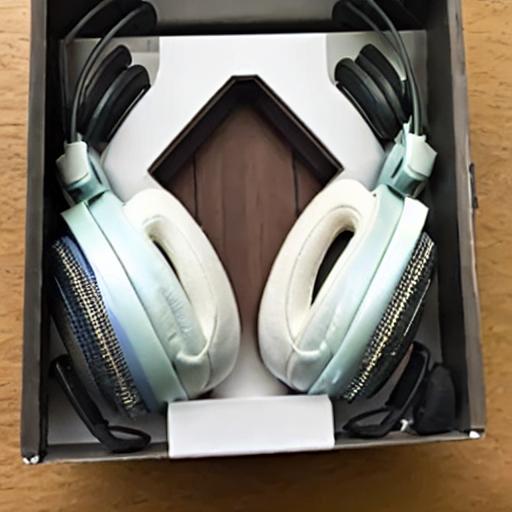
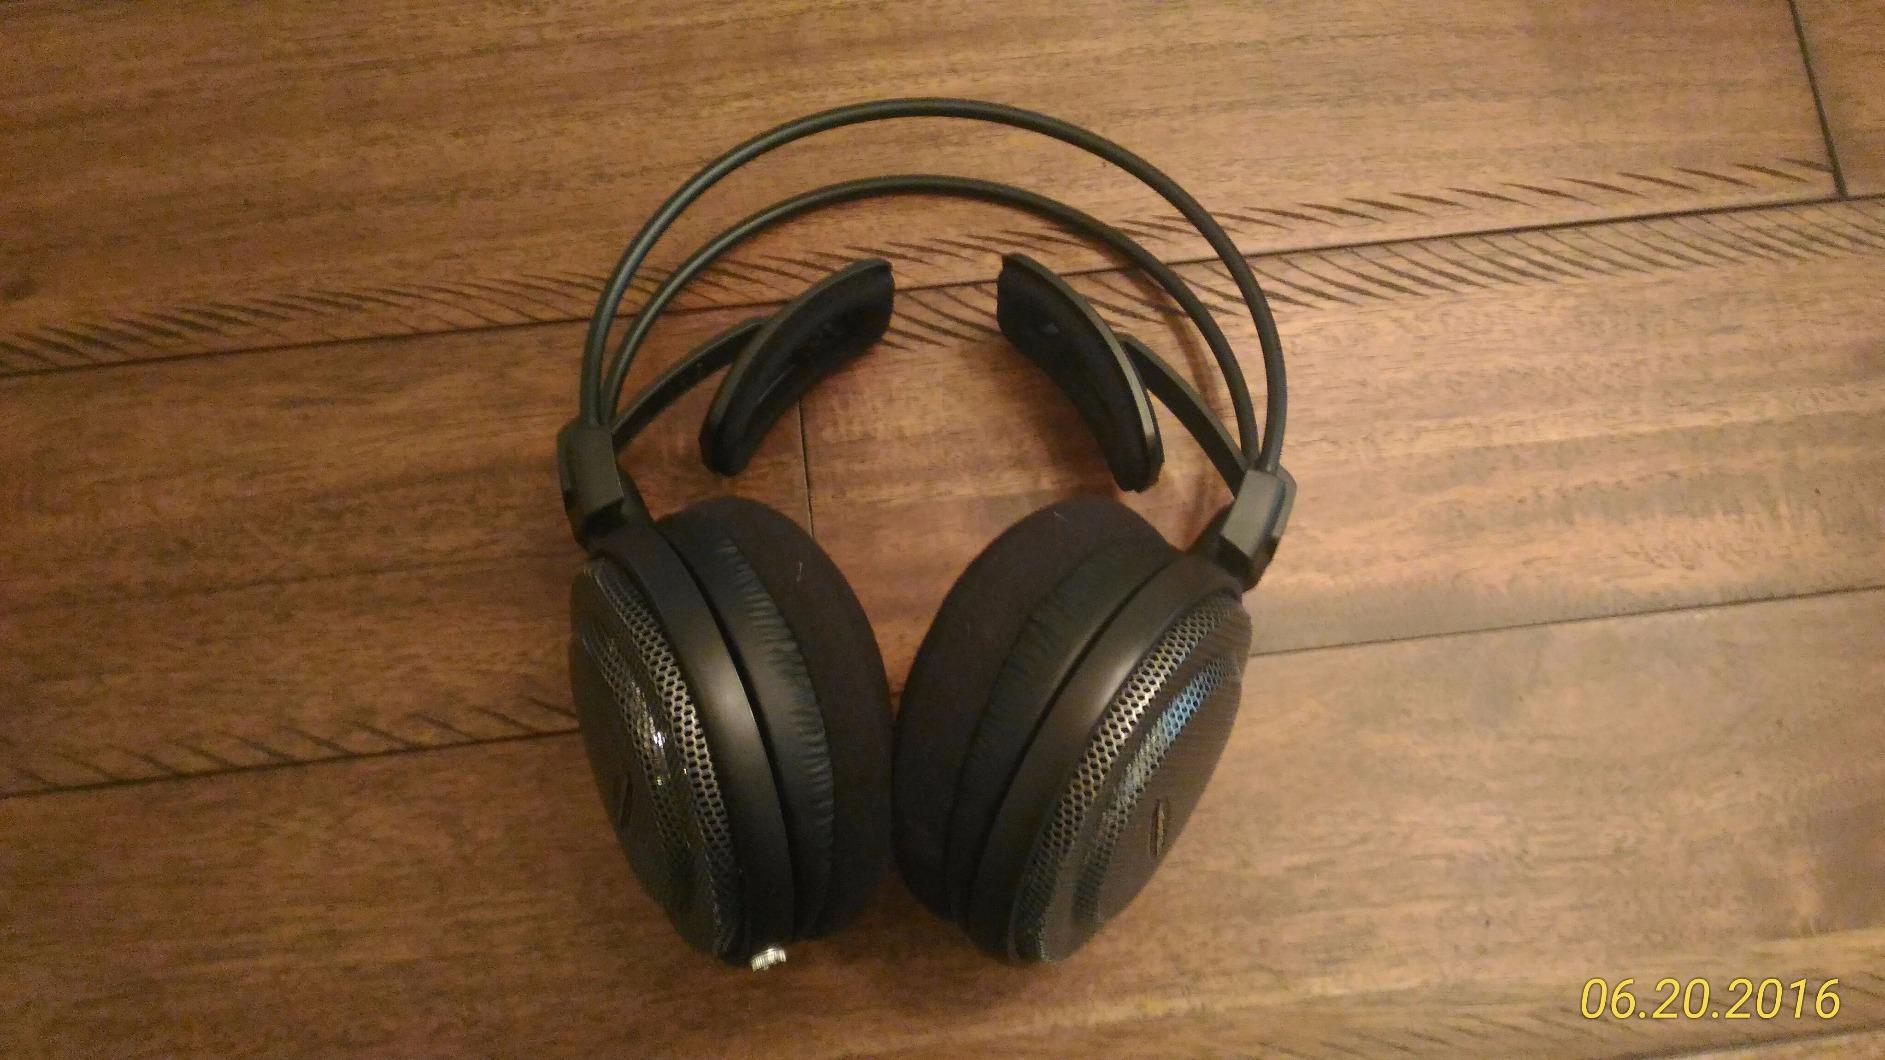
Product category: headphones
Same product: no